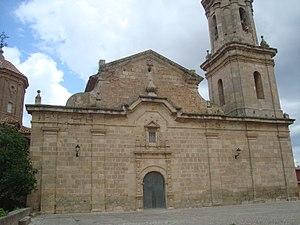
Aguaviva est une commune d’Espagne, dans la province de Teruel, communauté autonome d'Aragon comarque de Bajo Aragón.